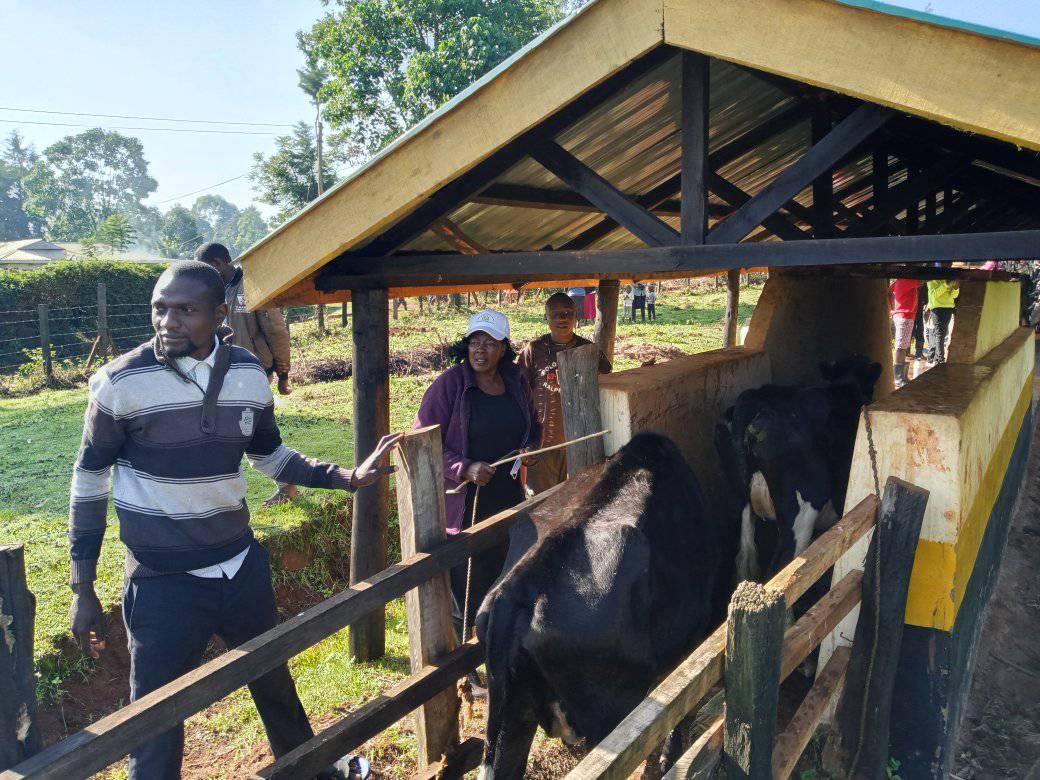
Huyu ni mwanaume na mwanamke wamekaa karibu na josho. Tunaona ng'ombe wawili ambao wanawekwa wanapotumbukizwa ndani ya josho hili ili kutoa wadudu kama vile kupe ambao wanaleta madhara mingi kwa wanyama. Hii inaonyesha kwamba ni usafi wa ufugaji wa kilimo.